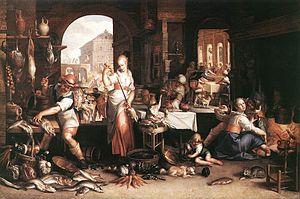
Le maniérisme du Nord est la forme de maniérisme dans les arts visuels au nord des Alpes entre le XVIᵉ et le début du XVIIᵉ siècle.